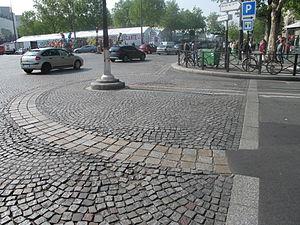
Traces des murs de la forteresse de la Bastille sur les pavés de la place de la Bastille, Paris 4e arr.
La Bastille ou Bastille Saint-Antoine, anciennement fort et bastide Saint-Anthoine lez Paris, est une forteresse construite au XIVᵉ siècle, à l'emplacement du débouché de la rue Saint-Antoine sur l’actuelle place de la Bastille à Paris. Devenue une prison, elle fut totalement détruite lors de la Révolution française, après l'événement déclencheur devenu une fête nationale en France, la prise de la Bastille du 14 juillet 1789.